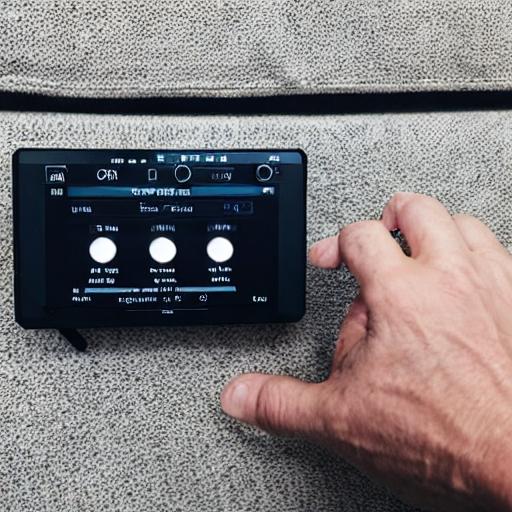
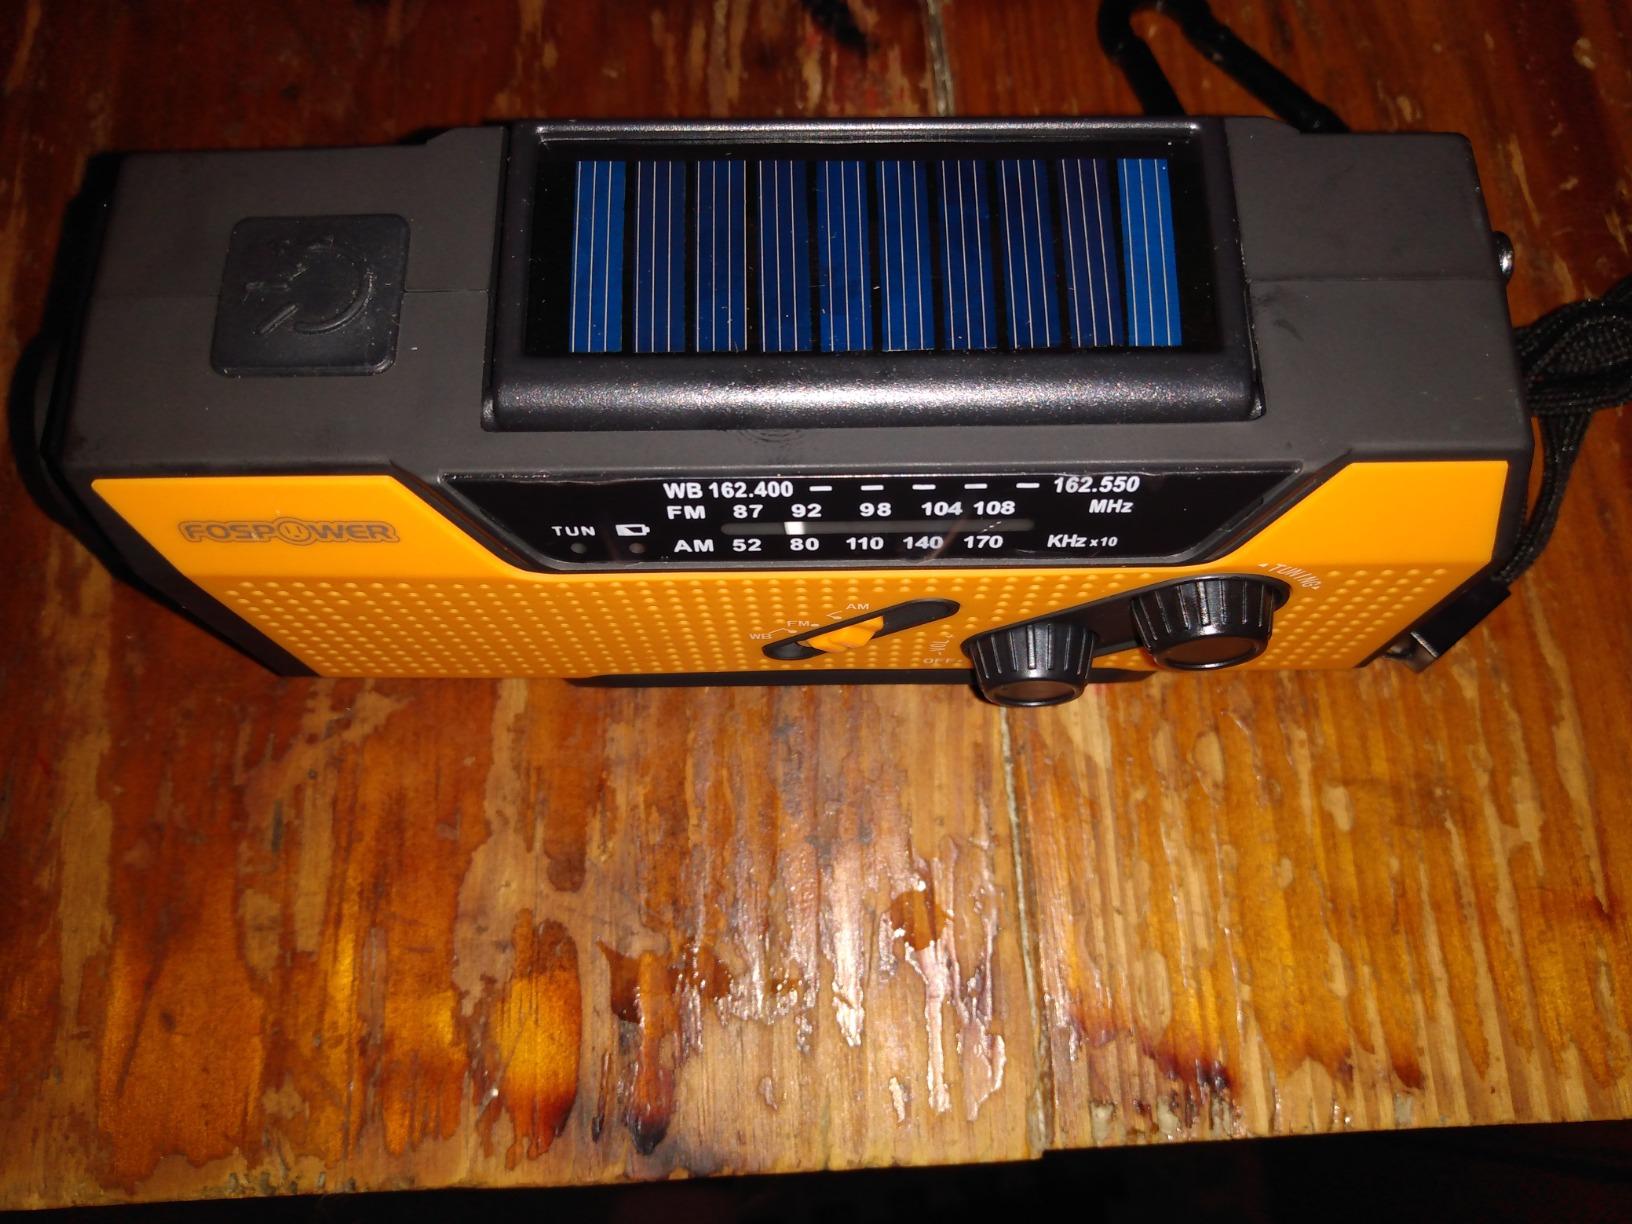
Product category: radio
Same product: no